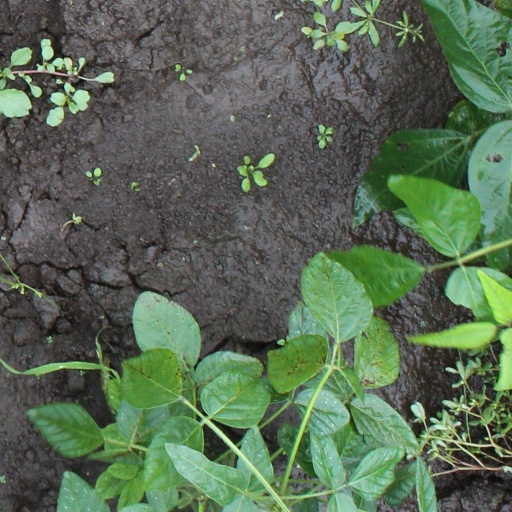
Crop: soybean